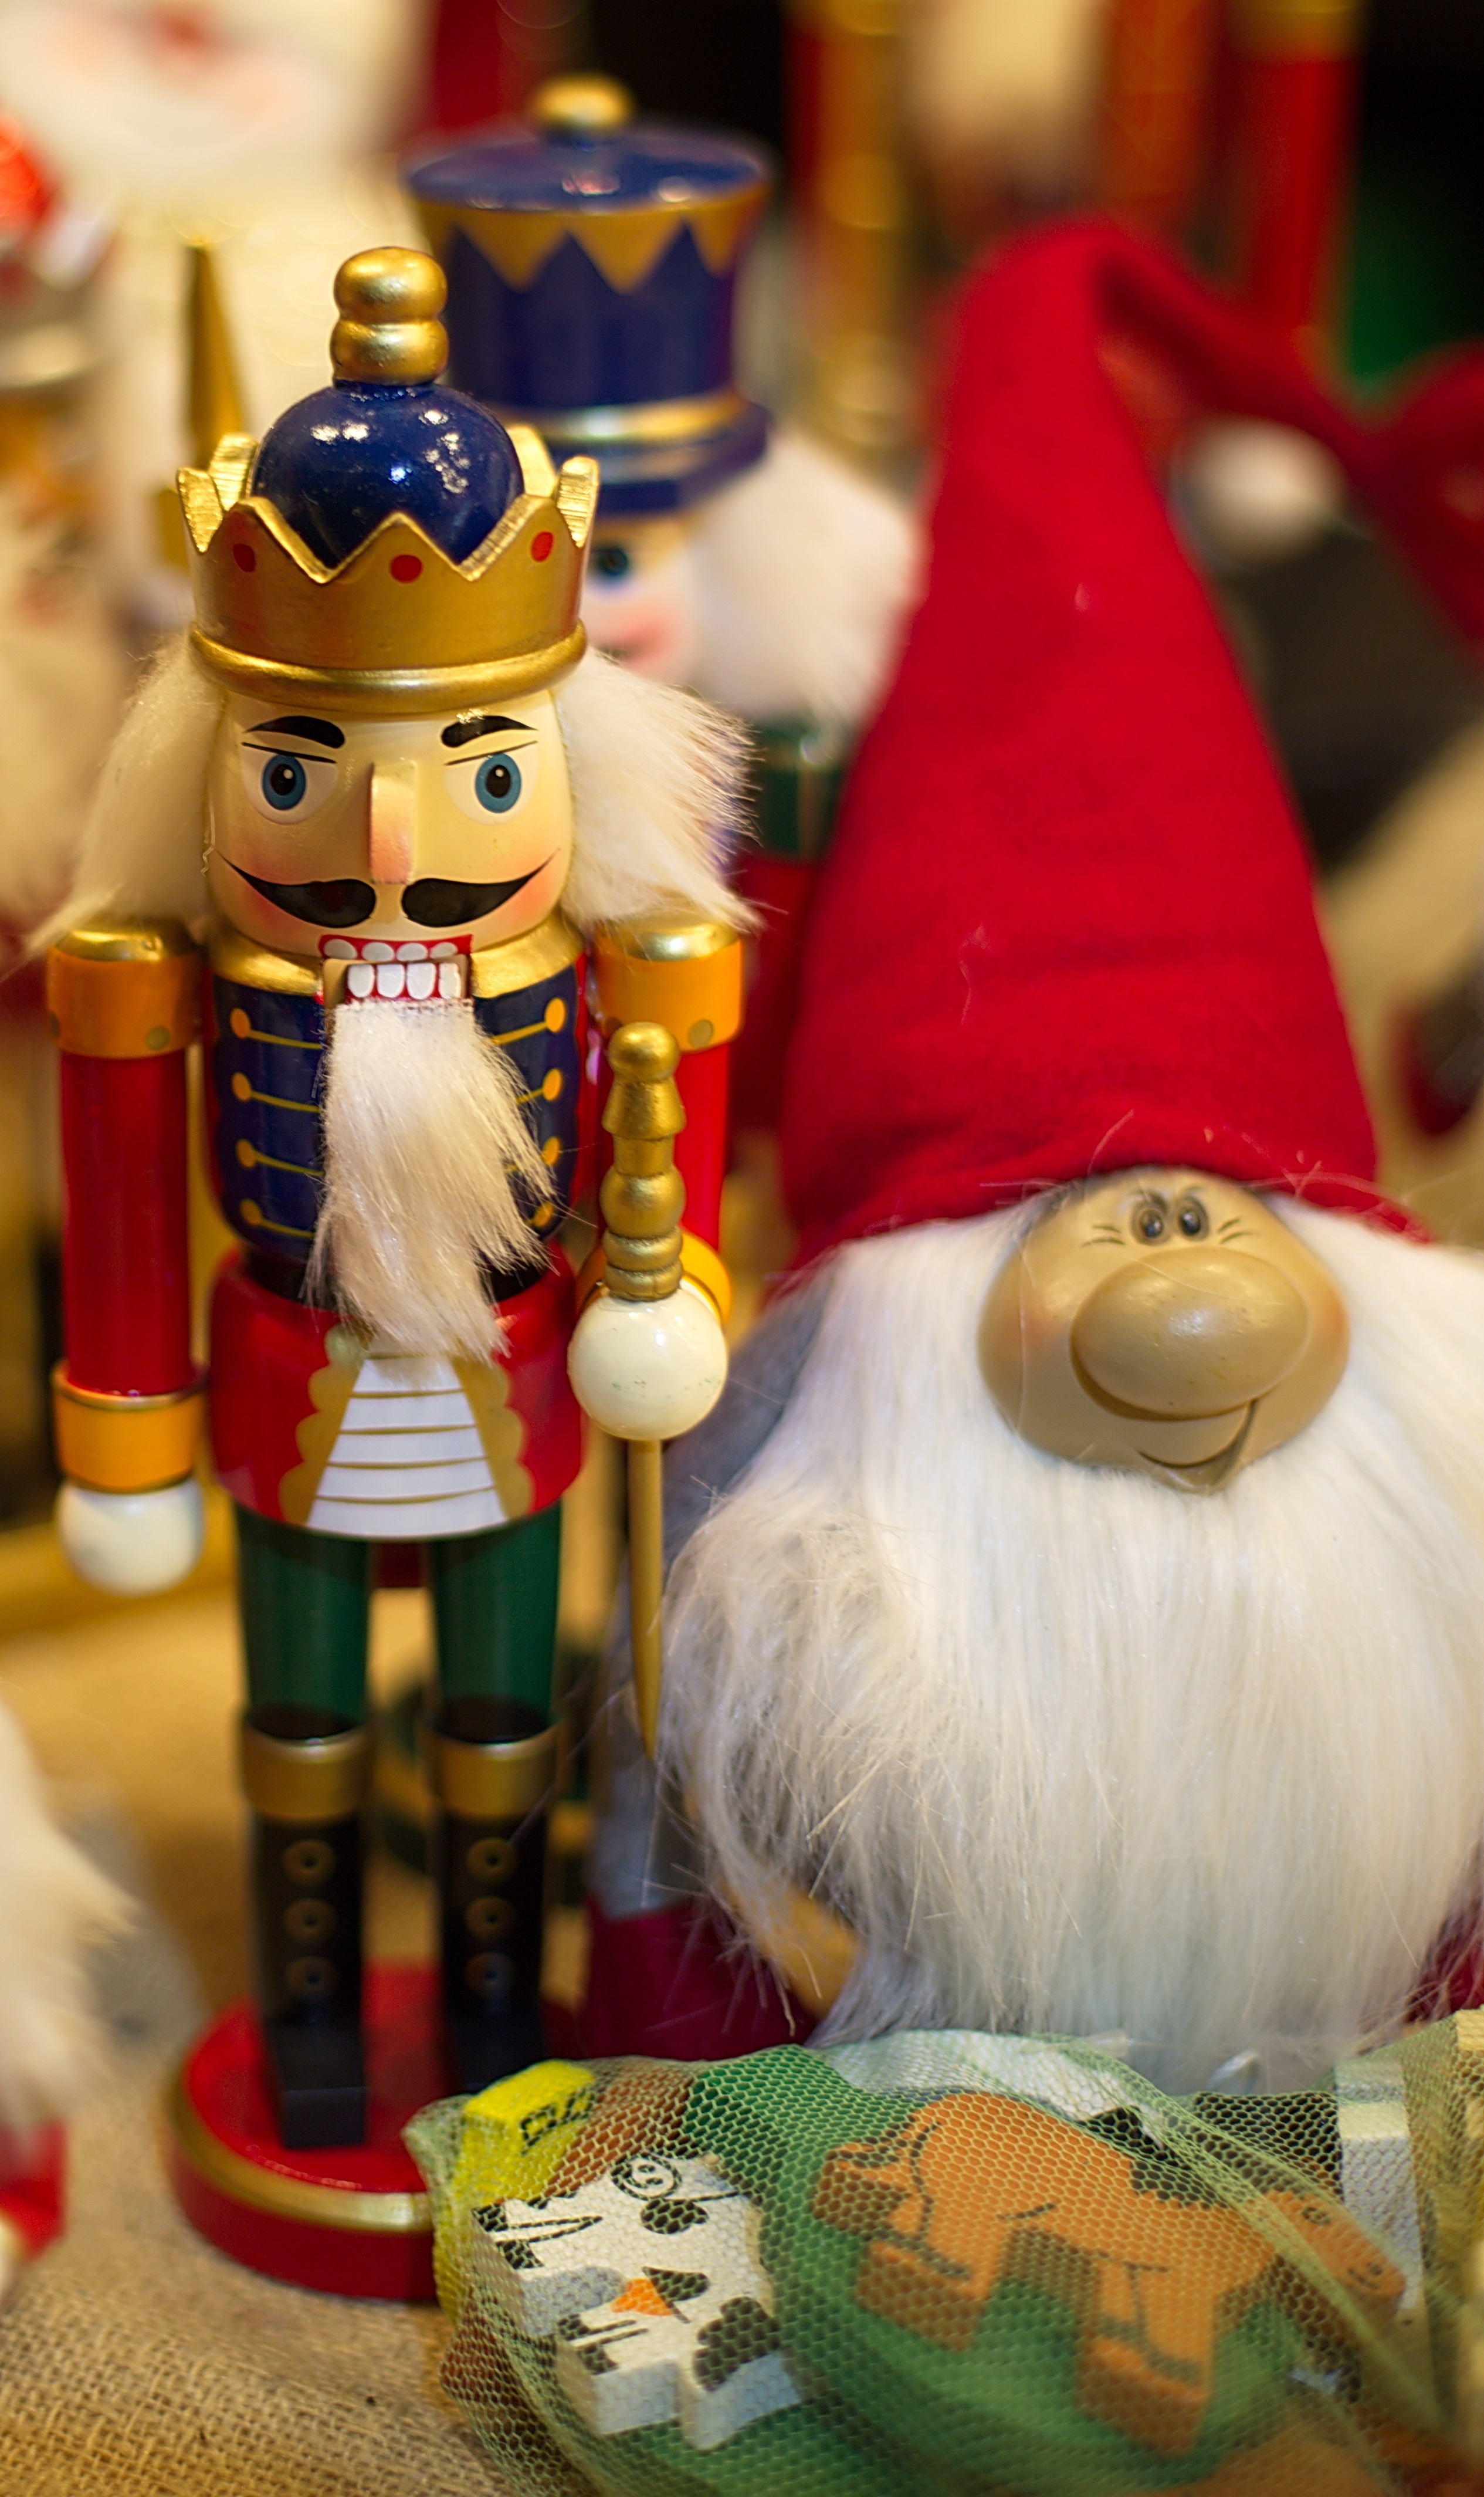
wood, decoration, craft, christmas, toy, decor, christmas decoration, figure, christmas market, tooth, santa claus, garden gnome, nutcracker, ore mountains